Maldivian rufiyaa

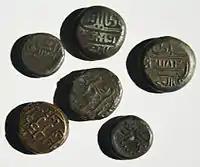
Maldivian coins from the 17th and 18th century.

The first known of coins were introduced by Sultan Ibrahim Iskandar (1648–1687). Compared to the previous forms of money, these coins were much neater and minted in pure silver. The coins were minted in the capital city of Malé, a fact which it acknowledged on the reverse. The legend "King of Land and Sea, Iskandhar the Great" is found on the edge.